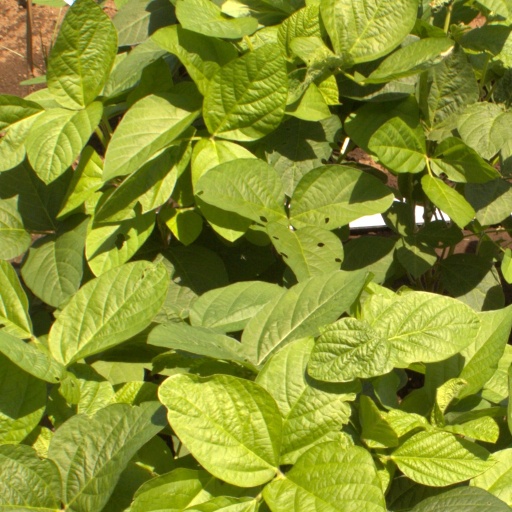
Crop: soybean